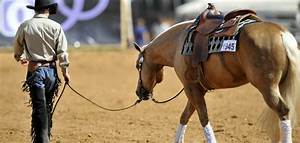
Label: horse